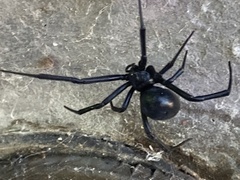
Species: Lactrodectus_hesperus